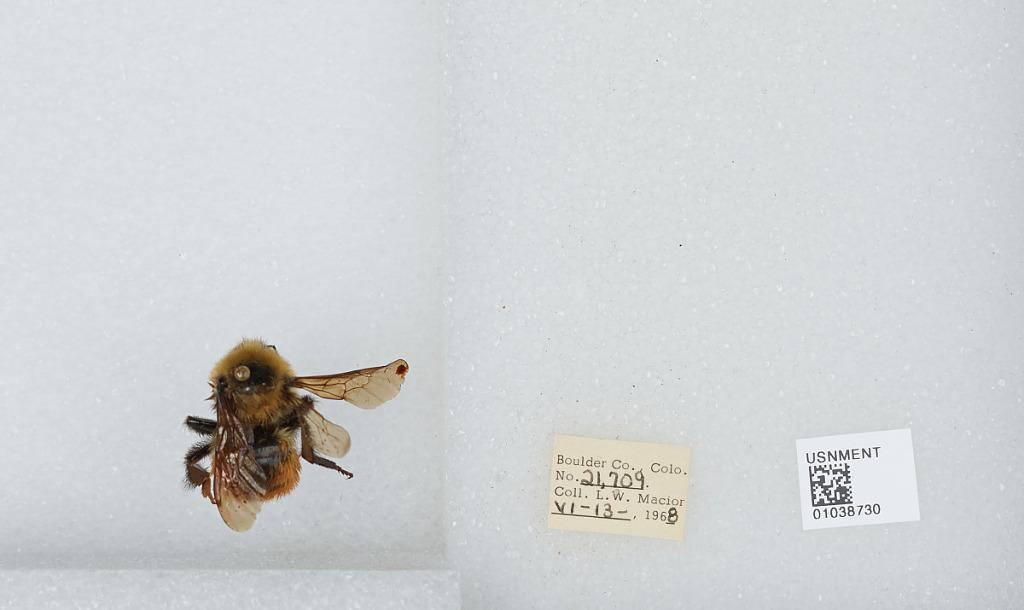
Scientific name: Bombus (Cullumanobombus) rufocinctus Cresson
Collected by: L. Macior
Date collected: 1968-6-13
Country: United States
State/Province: Colorado
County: Boulder
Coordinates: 40.015, -105.27